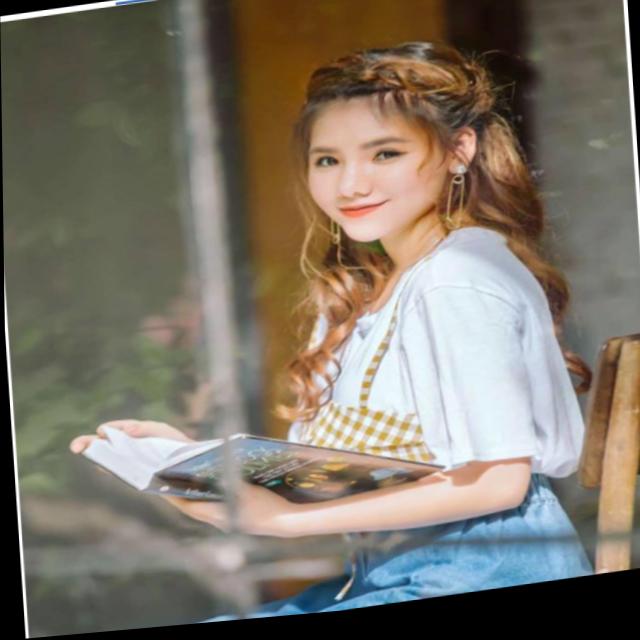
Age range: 13-20